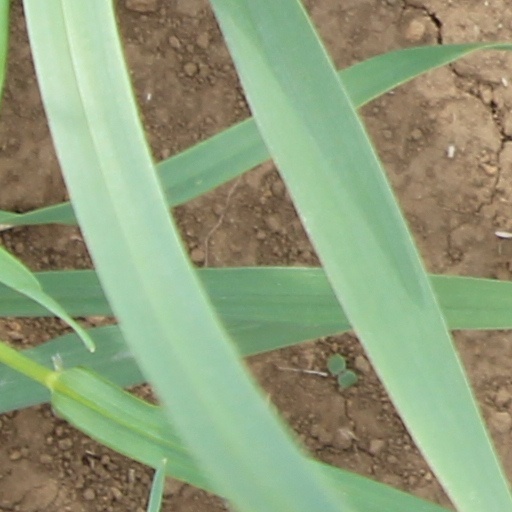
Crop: wheat